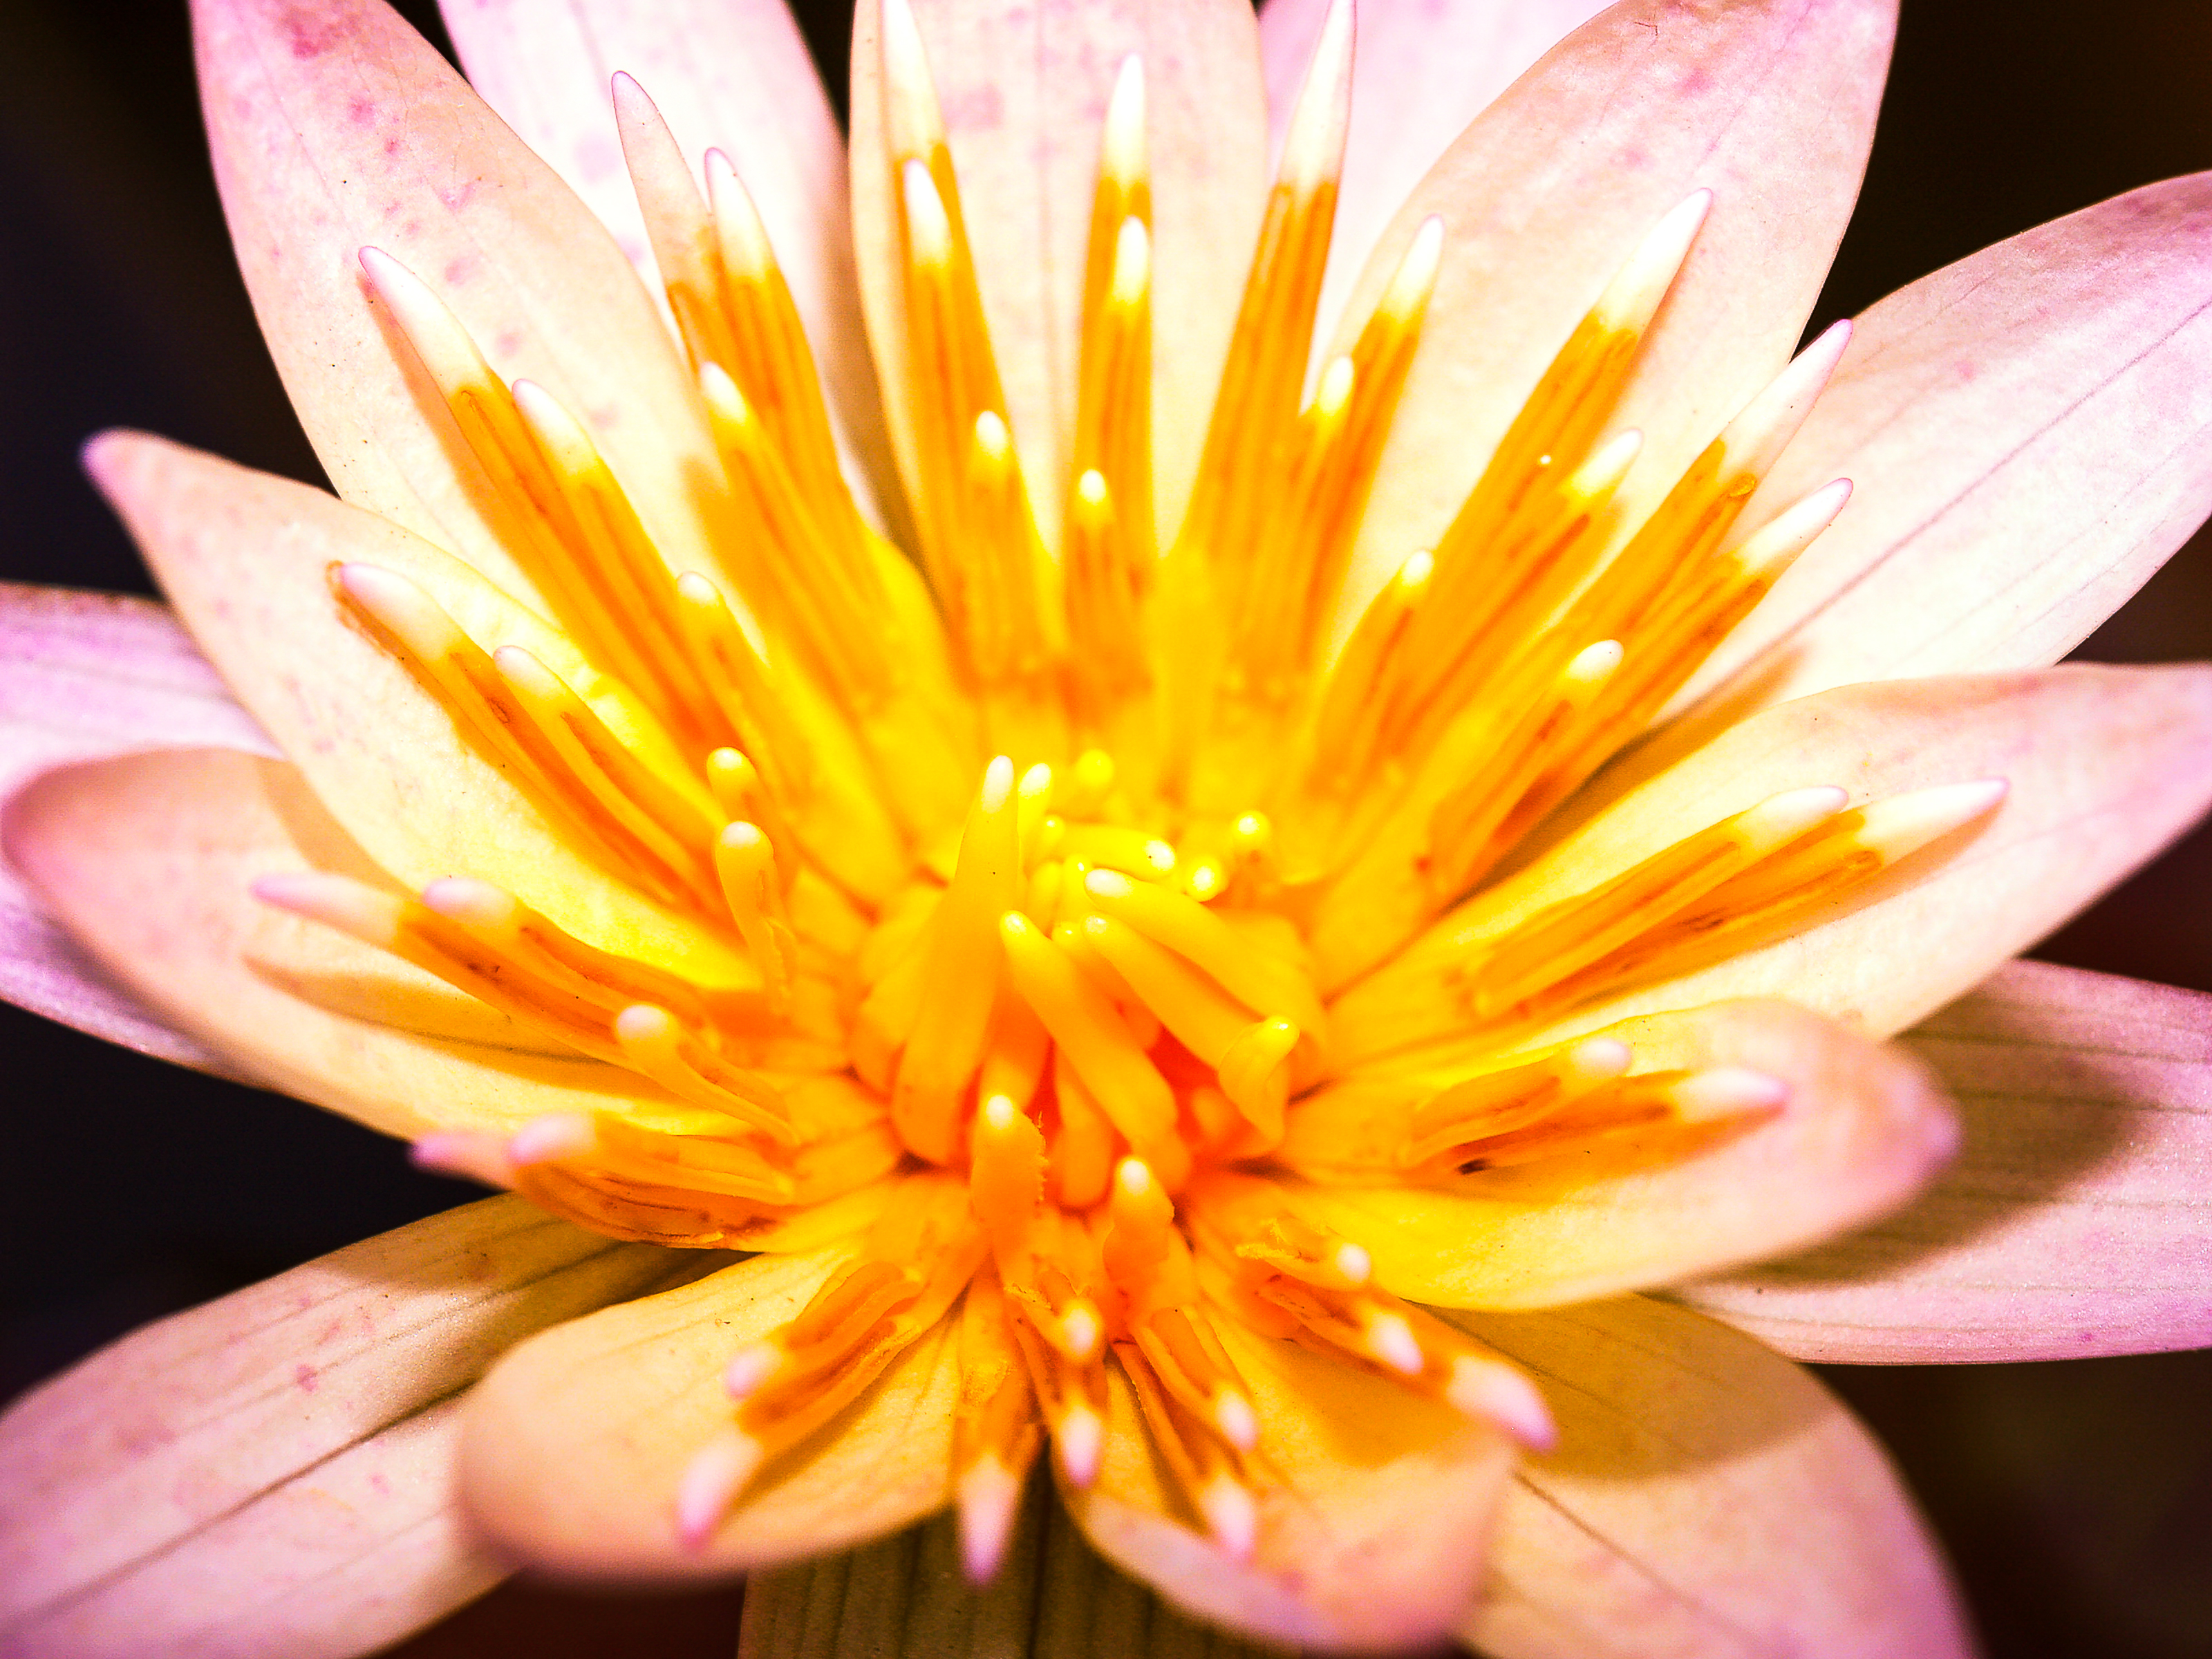
nature, lotus, bloom, blossom, flora, flower, pink, aquatic, blooming, green, pond, water, summer, beauty, beautiful, plant, tropical, oriental, spring, background, petal, waterlily, lake, botanical, botany, natural, lily, pod, floral, leaf, yellow, close up, macro photography, wildflower, daisy family, pollen, chrysanths, computer wallpaper, dahlia, aquatic plant